Trials of the Knights Templar

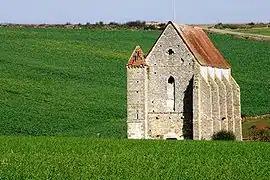
Templar building at Saint Martin des Champs, France

The initial charge against the Templars was heresy; more specifically, "when professing, the brothers were required to deny Christ, to spit on the Cross, and to place three 'obscene kisses' on the lower spine, the navel and the mouth; they were obliged to indulge in carnal relations with other members of the order, if requested; and finally they wore a small belt which had been consecrated by touching a strange idol, which looked like a human head with a long beard. On August 12, 1308, the charges would be increased stating that the Templars worshipped idols, specifically made of a cat and a head, the latter having three faces. The lists of articles 86 to 127[3] would add many other charges. None of these "idols" were ever produced.